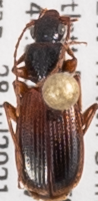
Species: Cymindis neglecta
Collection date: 2021-07-28
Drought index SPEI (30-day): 1.184
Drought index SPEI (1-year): -1.034
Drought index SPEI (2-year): -0.62